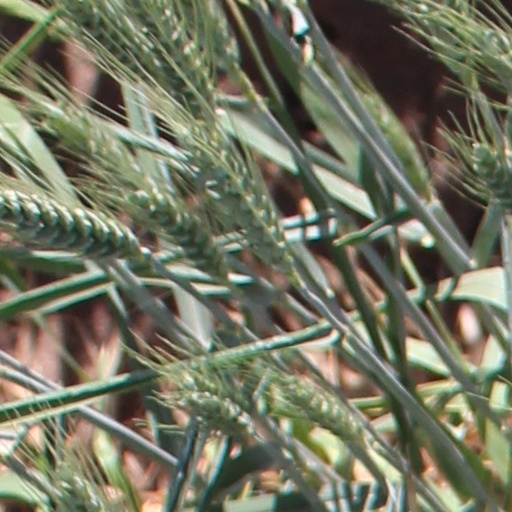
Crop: wheat